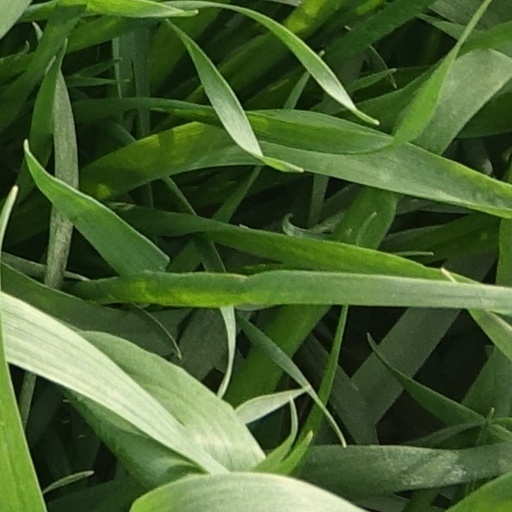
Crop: wheat